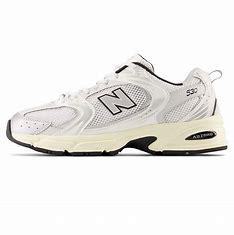
Brand: New
Model: Balance New Balance 530